Stopira

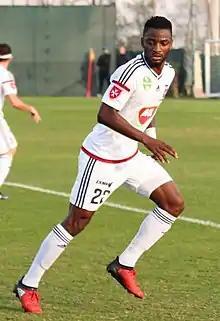

Ianique dos Santos Tavares (born 20 May 1988), commonly known as Stopira, is a Cape Verdean professional footballer who plays as a left-back for Liga Portugal 2 club Torreense.